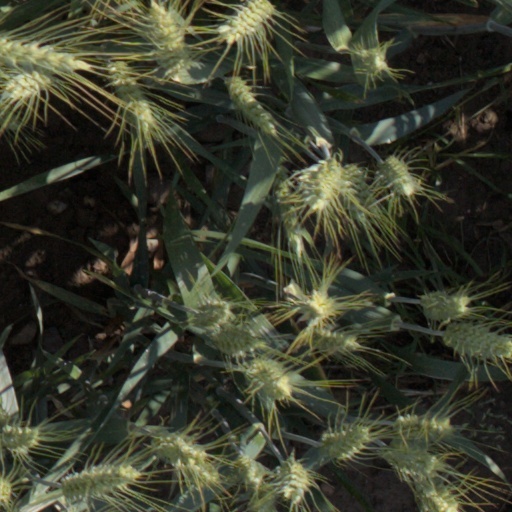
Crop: wheat